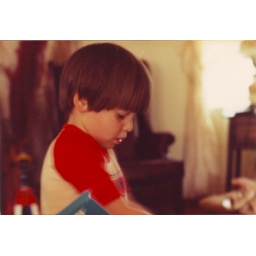
Jared in a red and white shirt